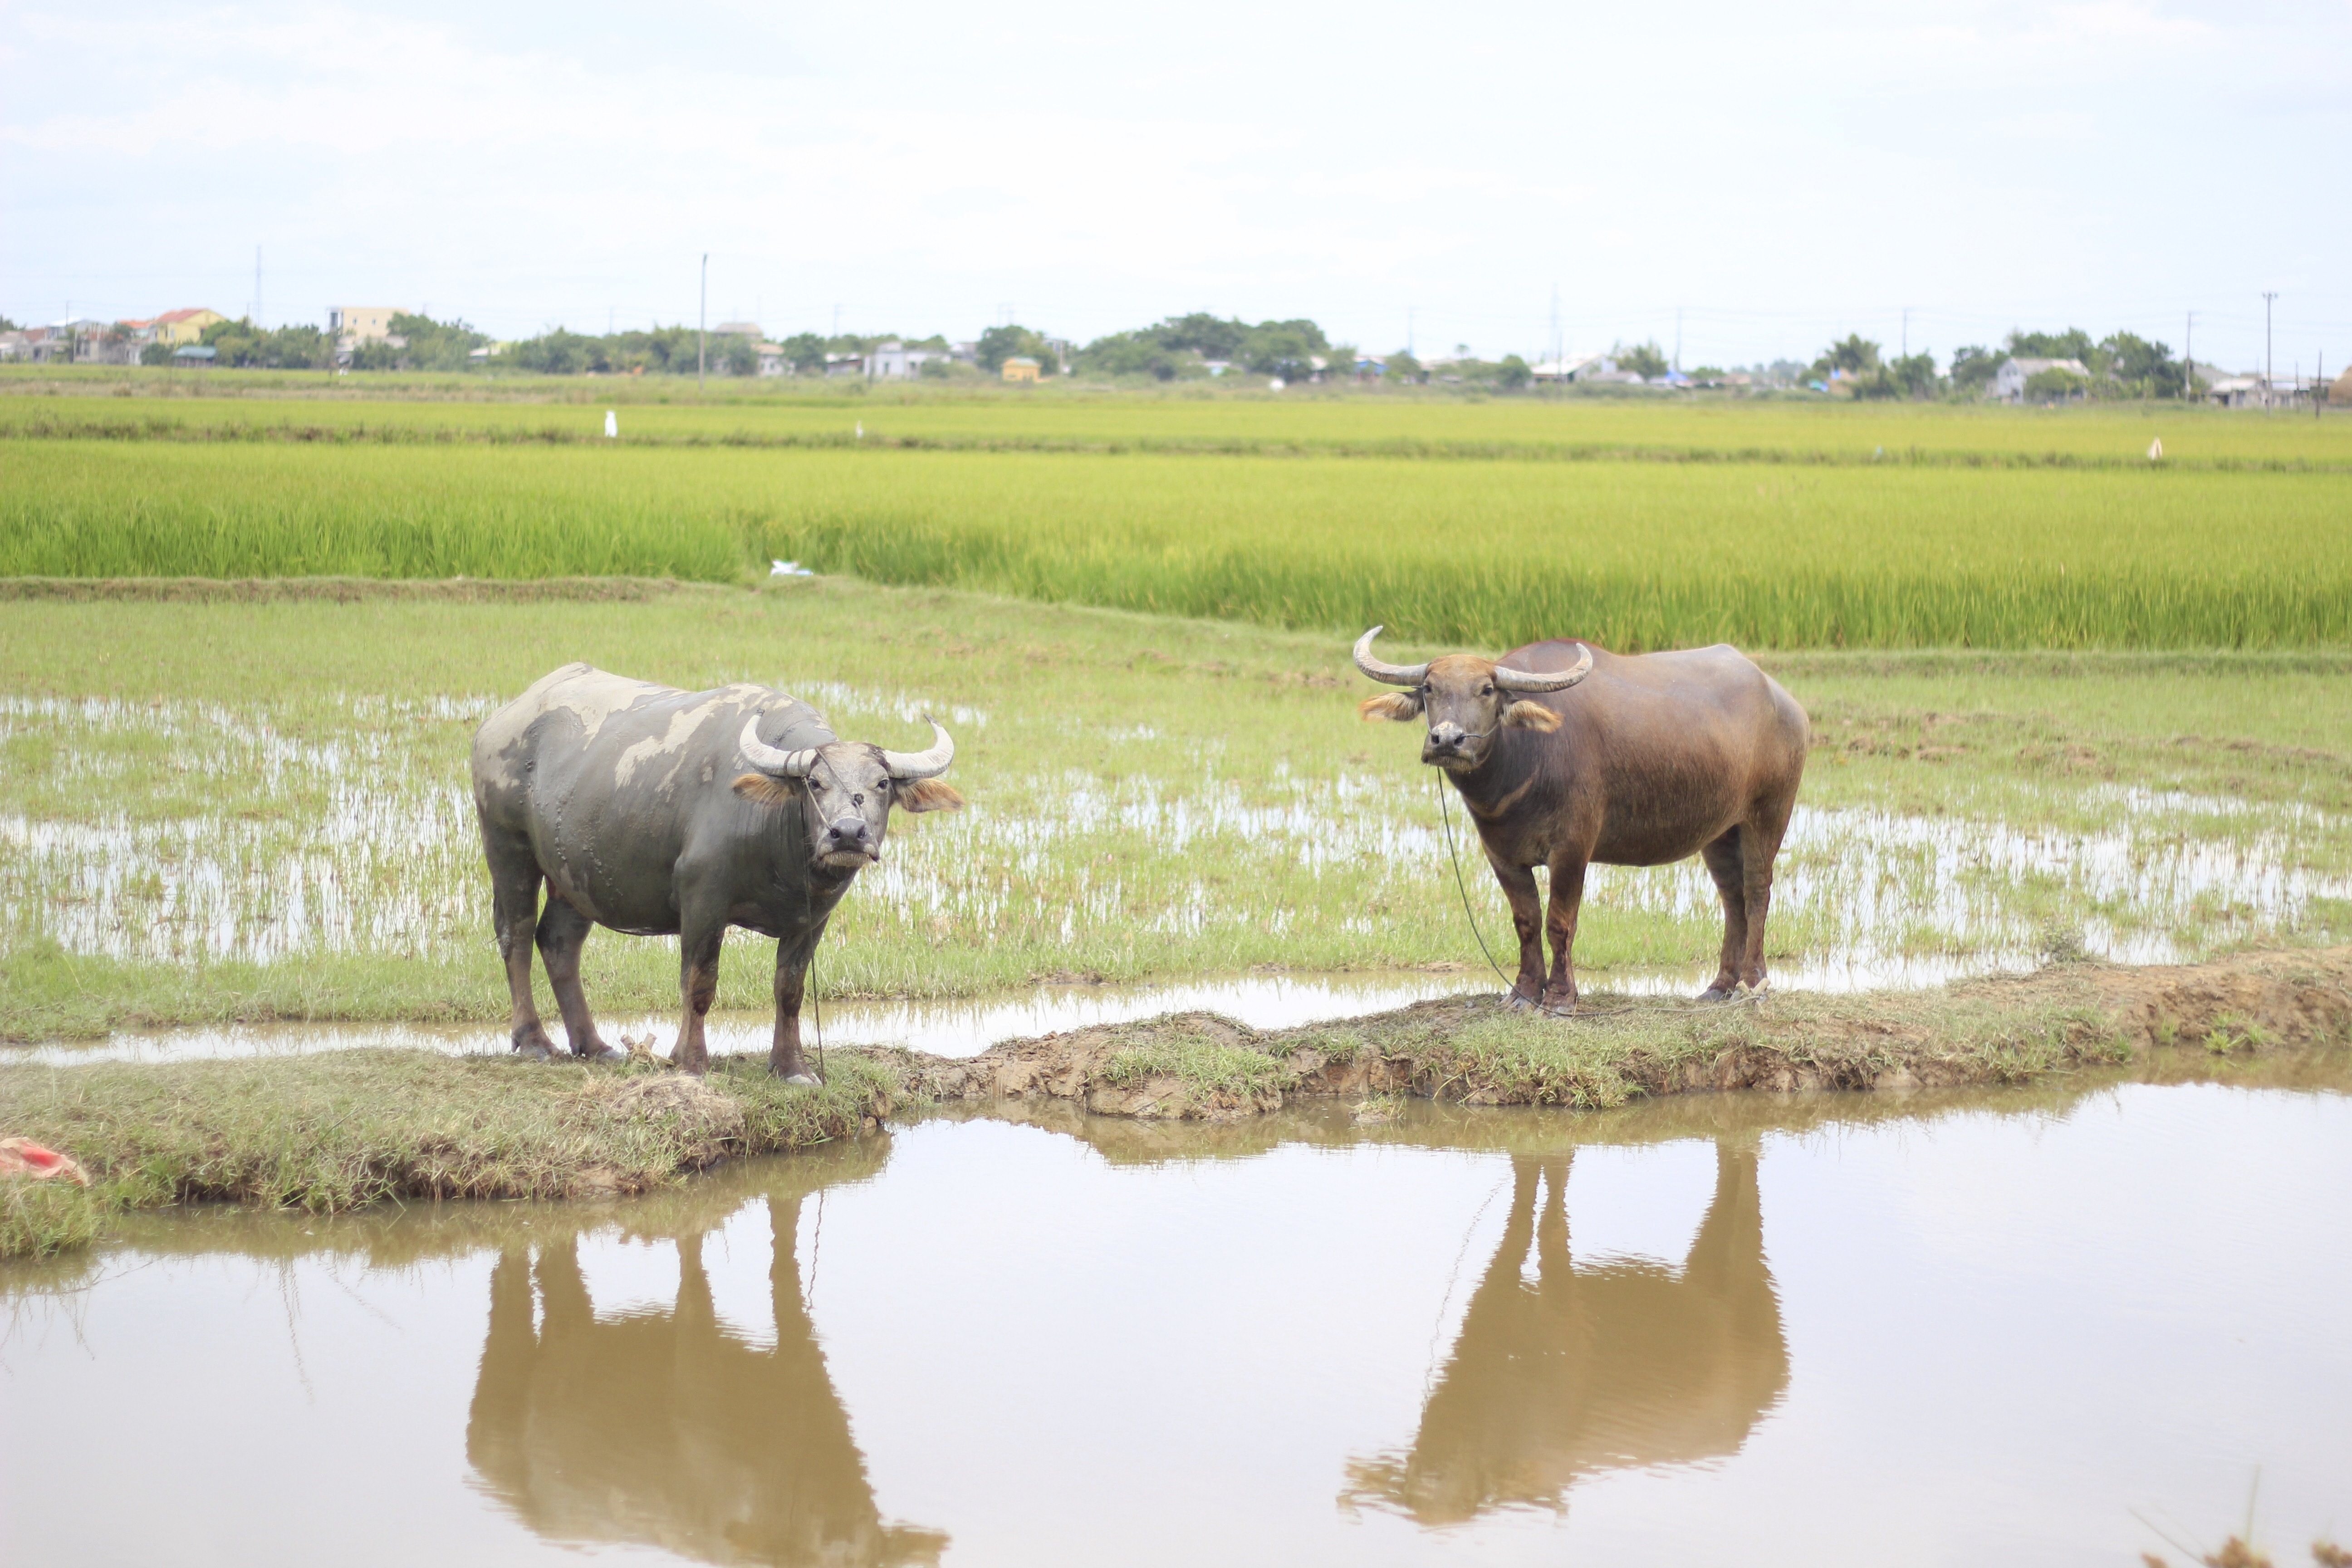
sharp, field, meadow, prairie, wildlife, cattle, herd, pasture, grazing, fauna, plain, bull, grassland, habitat, buffalo, vietnam, steppe, rural area, paddy field, the countryside, water buffalo, cattle like mammal